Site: brandenburg
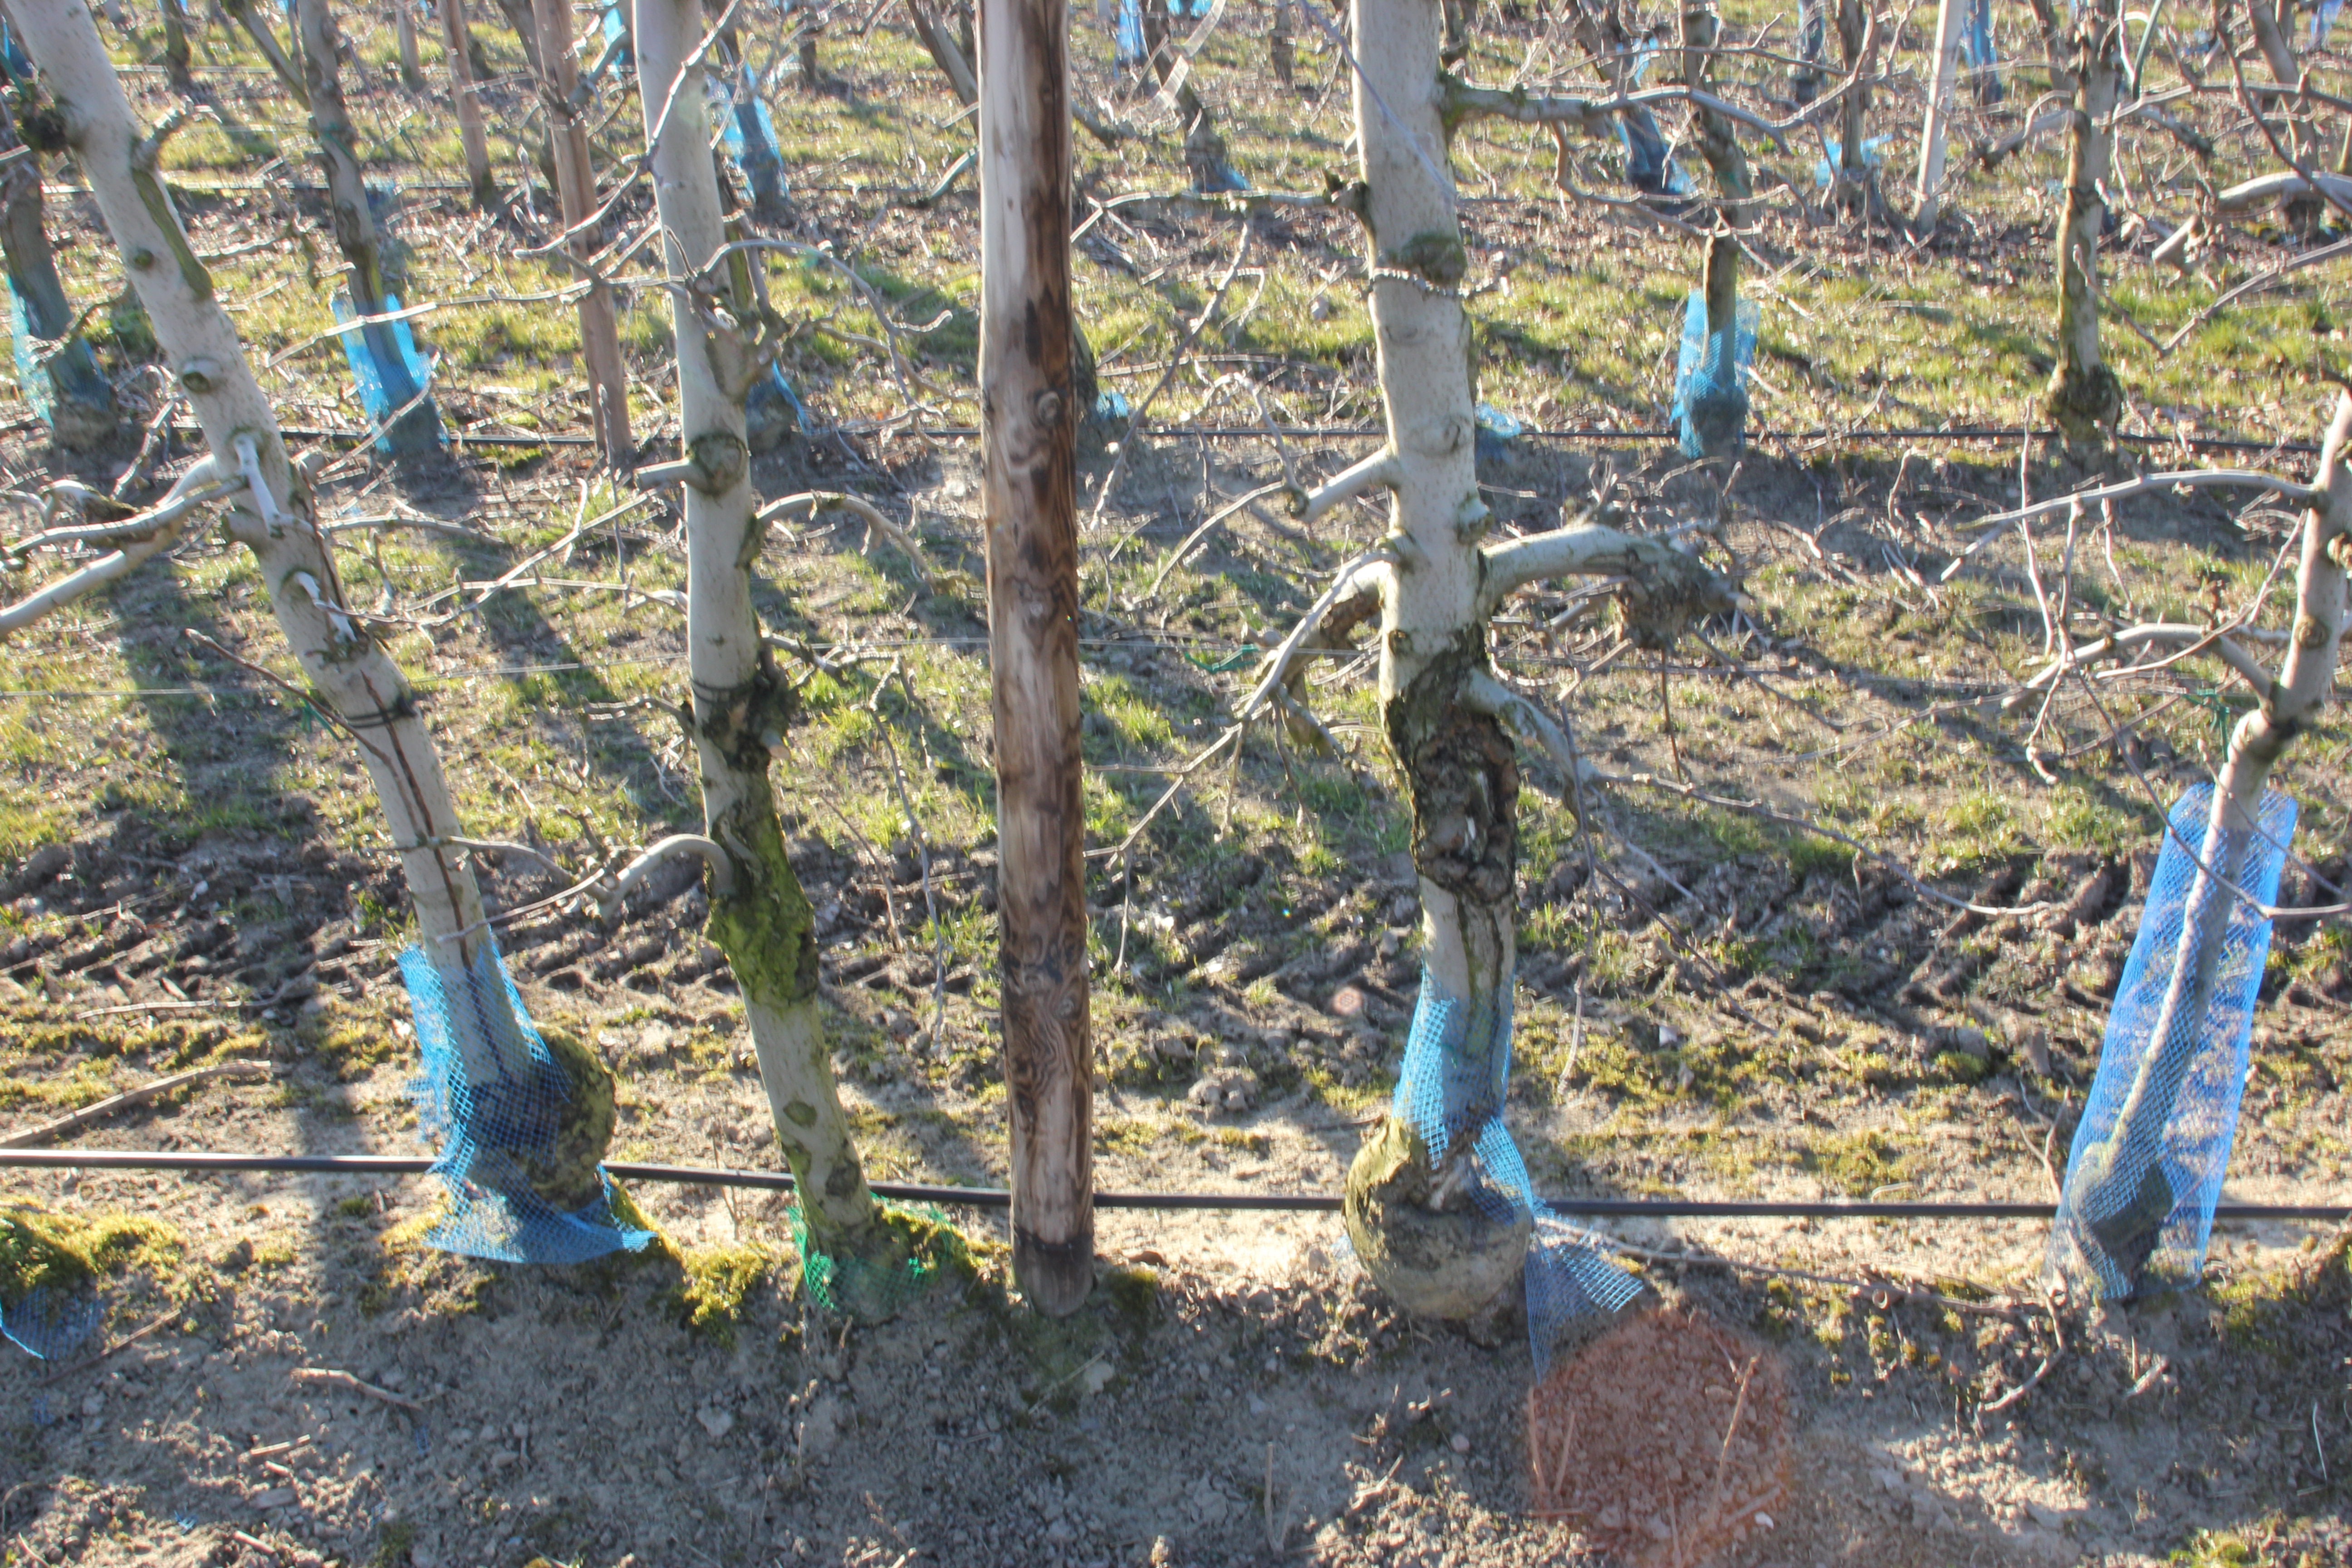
Growth stage (BBCH 03): Bud development